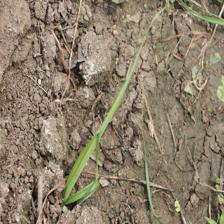
Label: Grass